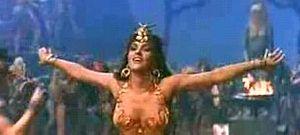
Salomon et la Reine de Saba est un film américain réalisé par King Vidor et sorti en 1959.